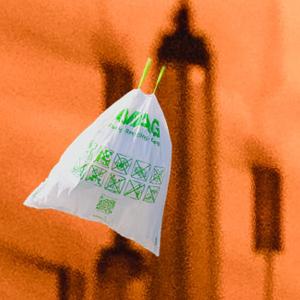
Label: plasticbags